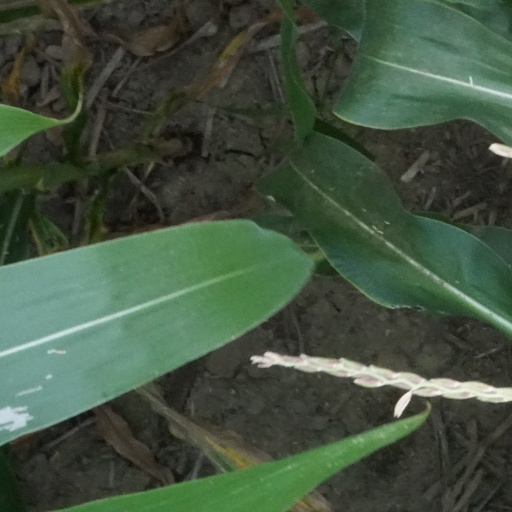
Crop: maize; corn